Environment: real
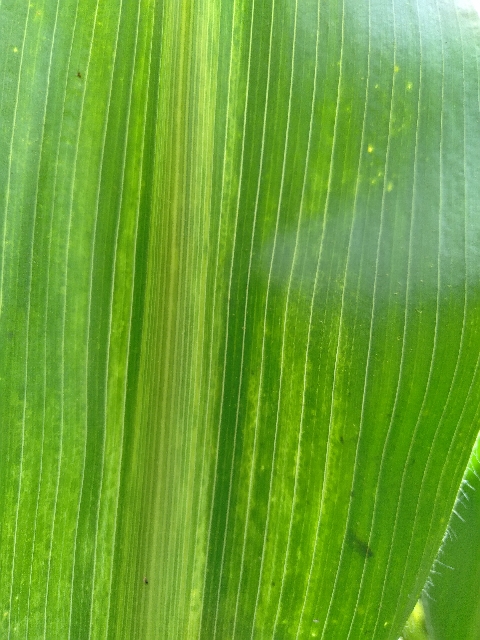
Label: lethal_necrosis